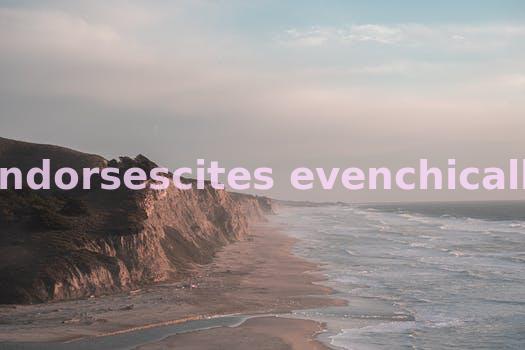
Label: Watermark